Vértesboglár

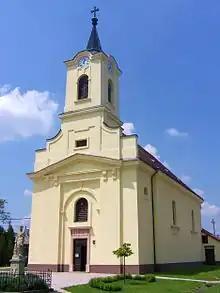
The church of Vértesboglár.

The beginnings of public education date back to 1770, with 40 boys and girls attending school. A decade later, the number of students had risen to 95. A two-room house was constructed for the teacher, with one of the rooms serving as a classroom.